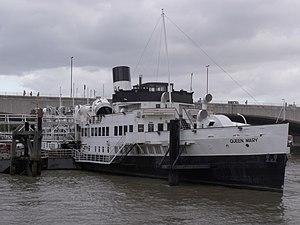
Le Queen Mary est un bateau à vapeur construit en 1932 par les chantiers William Denny and Brothers de Dumbarton pour la compagnie Williamson-Buchanan Steamers afin de remplacer le King Edward. Il est lancé le 30 mars 1933 et mis en service le 20 mai 1933 entre Glasgow et Rothesay via Dunoon. Devenu le Queen Mary II en 1935 à la suite d'une demande de la Cunard Line qui souhaite nommer son nouveau paquebot Queen Mary, il navigue sous ce nouveau nom pour la Williamson-Buchanan Steamers jusqu’en 1943, puis pour la Caledonian Steam Packet. Il est utilisé comme transports de troupes pendant la Seconde Guerre mondiale? puis reçoit diverses améliorations après le conflit. Il reprend le nom de Queen Mary en 1976, mais est désarmé l’année suivante. Après divers projets, il est transformé en restaurant à Londres en 1988. À la suite de sa fermeture en janvier 2009, il est envoyé à Tilbury où il est désarmé depuis.